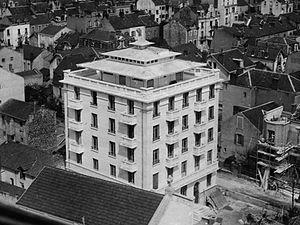
la Maison du Missionnaire lors de l'achèvement de sa construction en 1931
Henri Watthé, né le 6 août 1878 à Houtkerque et décédé à Vichy le 18 novembre 1935 à l'âge de 57 ans, est le fondateur de la Maison du Missionnaire à Vichy dont il fut directeur de 1922 à 1925.